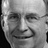
Emotion: happy